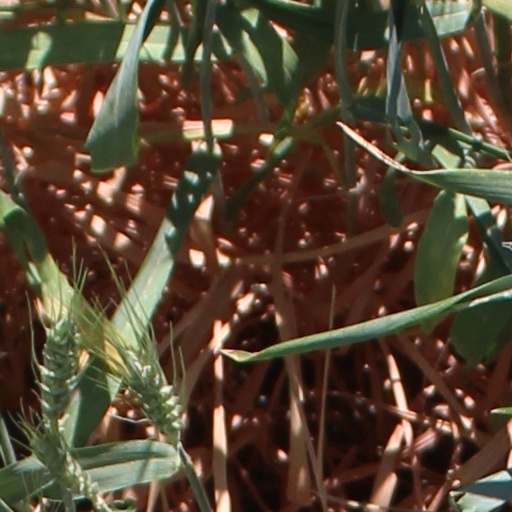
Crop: wheat